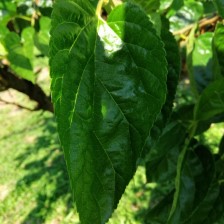
Variety: BlackOodTurkey